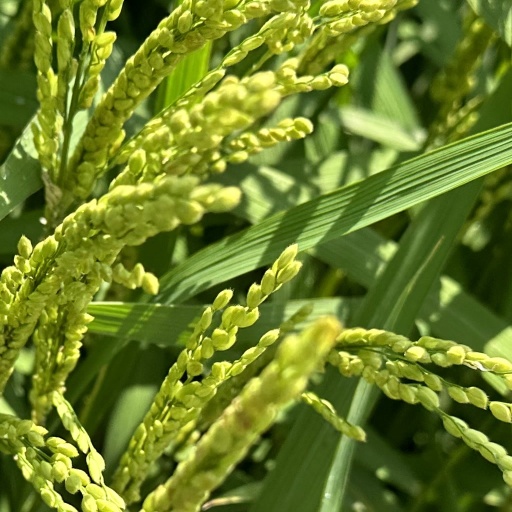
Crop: rice